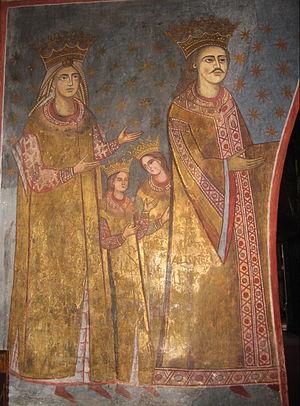
Ștefan VI Rareș ou Etienne VI Rareș est prince de prince de Moldavie de 1551 à 1552. La monarchie étant élective dans les principautés roumaines, le prince était élu par et parmi les boyards et, pour être nommé, régner et se maintenir, s'appuyait fréquemment sur les puissances voisines : habsbourgeoise, polonaise ou ottomane.